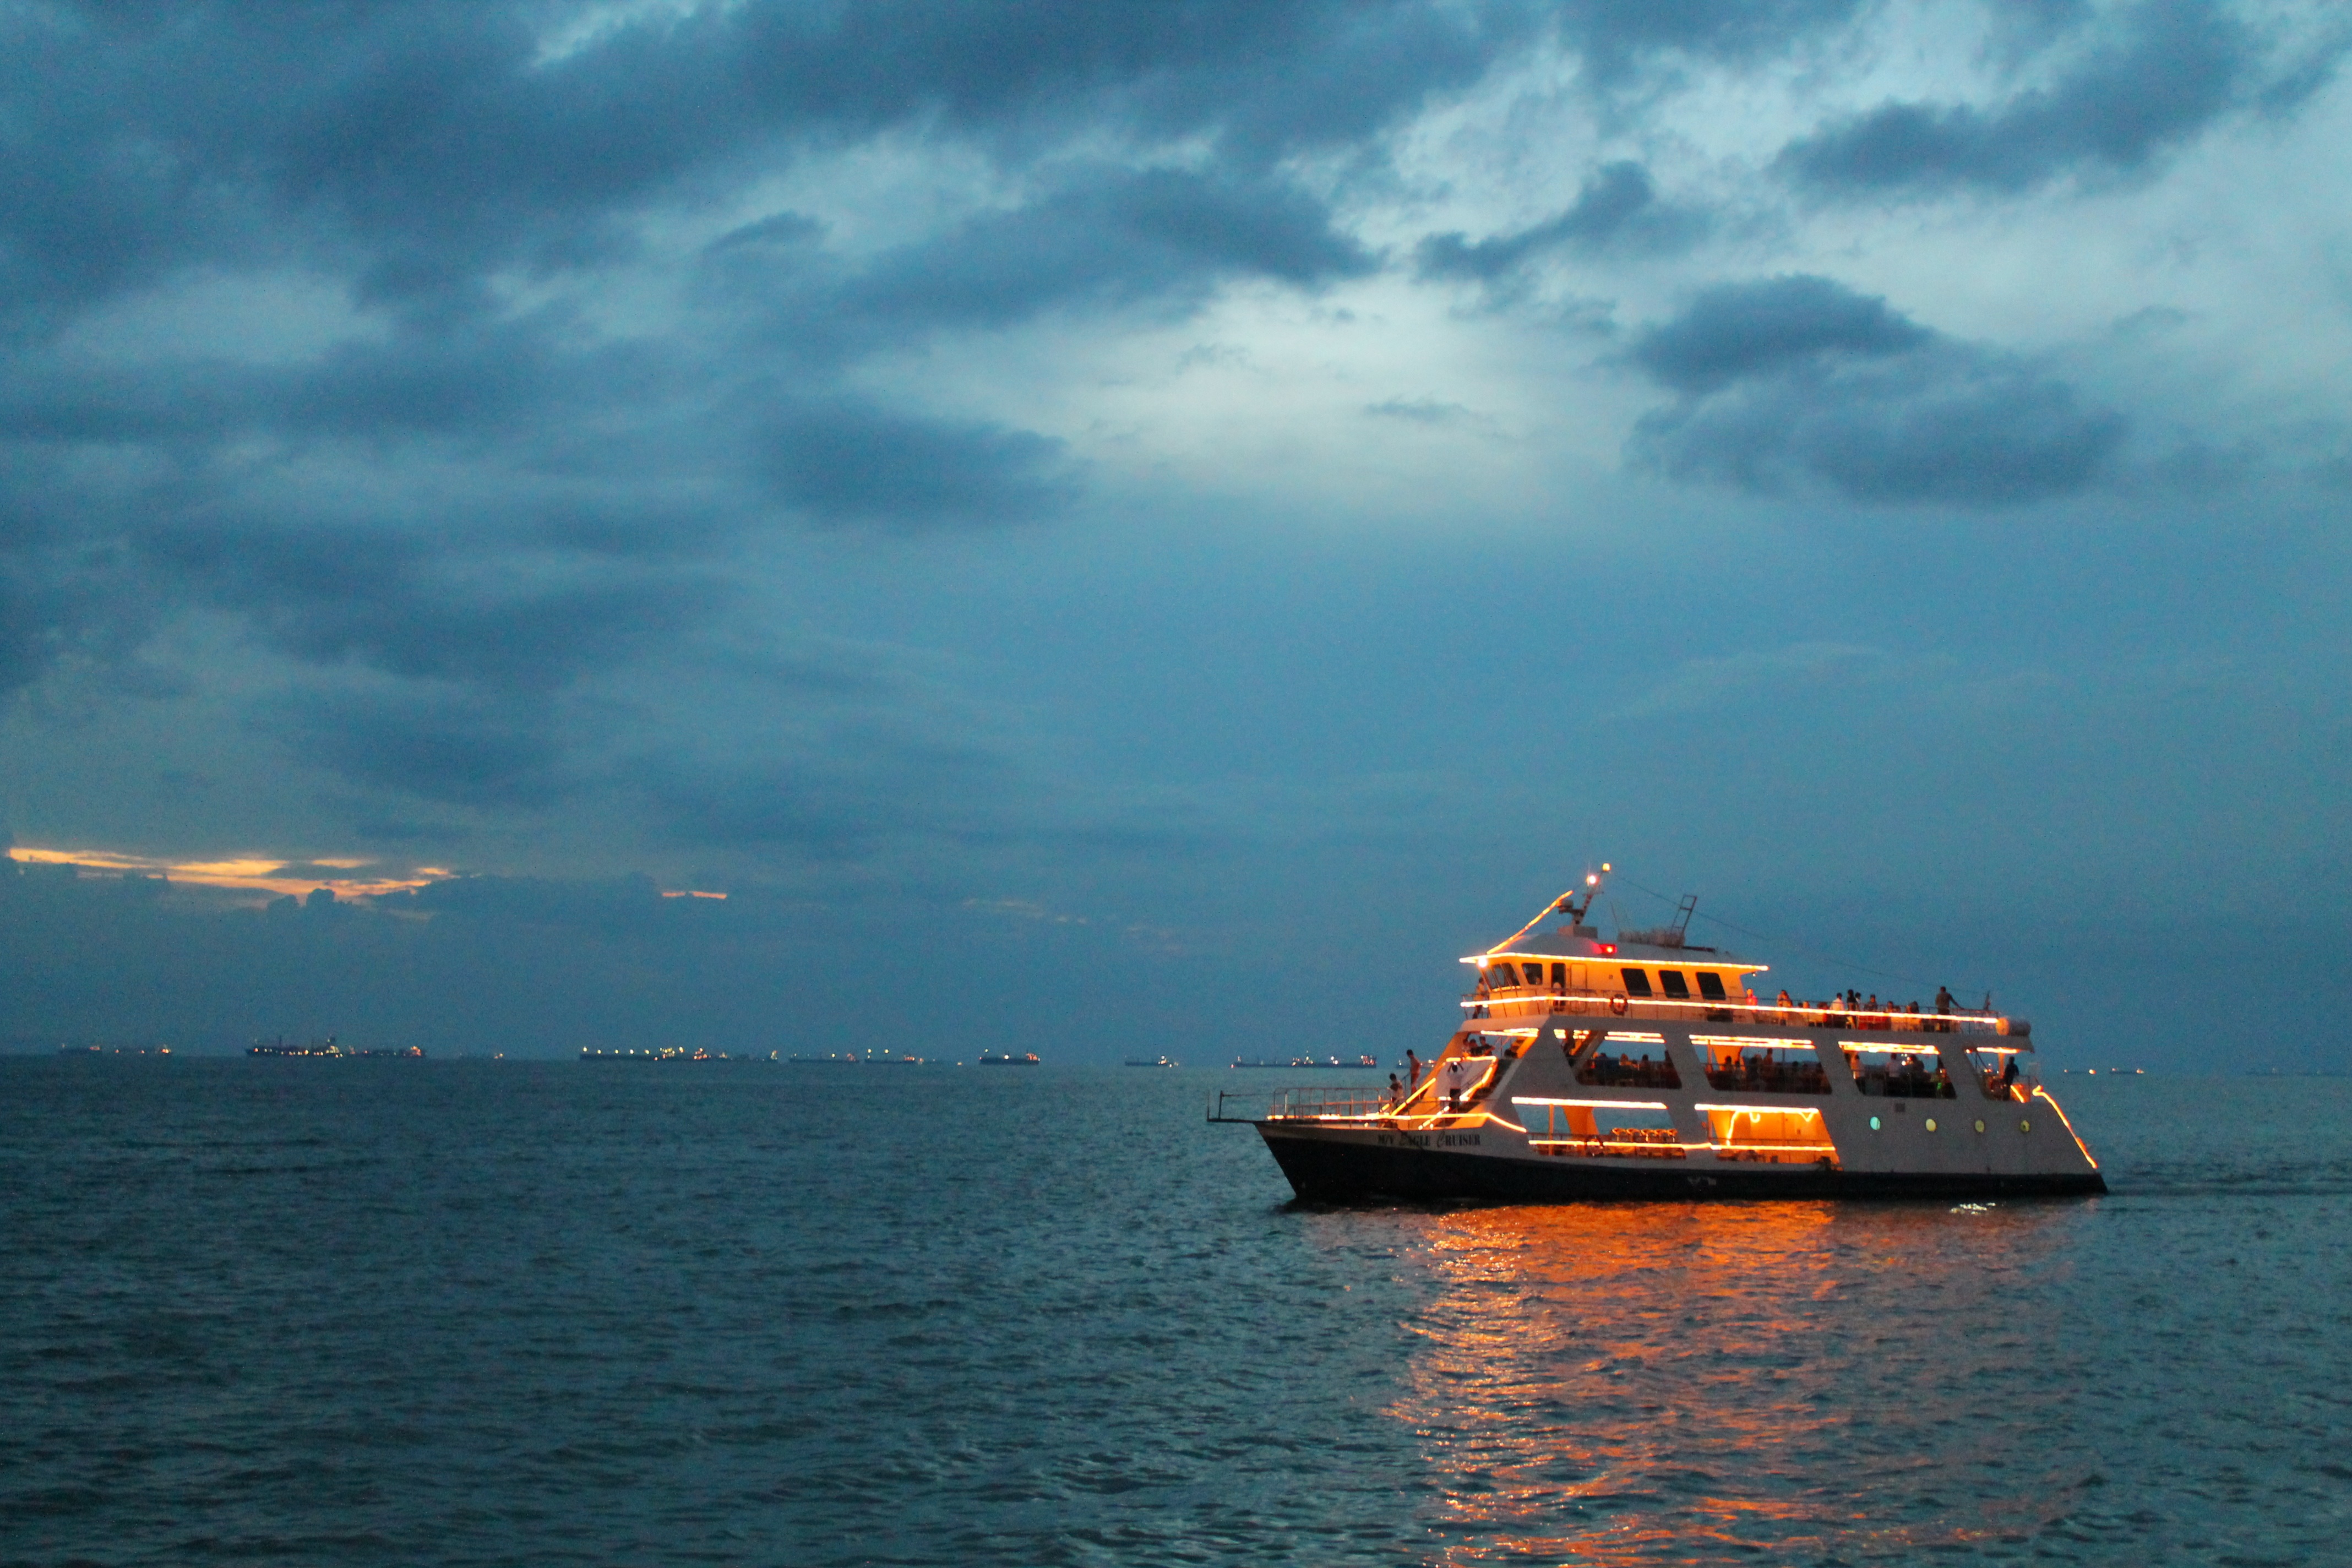
sea, coast, ocean, horizon, cloud, boat, ship, dusk, vehicle, bay, harbor, ferry, channel, watercraft, cruise ship, passenger ship